Algae

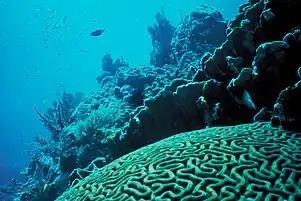
Floridian coral reef

Coral reefs are accumulated from the calcareous exoskeletons of marine invertebrates of the order Scleractinia (stony corals). These animals metabolize sugar and oxygen to obtain energy for their cell-building processes, including secretion of the exoskeleton, with water and carbon dioxide as byproducts. Dinoflagellates (algal protists) are often endosymbionts in the cells of the coral-forming marine invertebrates, where they accelerate host-cell metabolism by generating sugar and oxygen immediately available through photosynthesis using incident light and the carbon dioxide produced by the host. Reef-building stony corals (hermatypic corals) require endosymbiotic algae from the genus "Symbiodinium" to be in a healthy condition. The loss of "Symbiodinium" from the host is known as coral bleaching, a condition which leads to the deterioration of a reef.